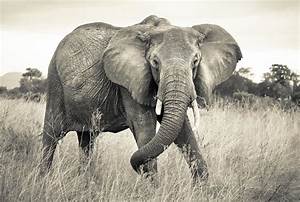
Label: elefante